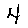
Label: 4